Cardinia, Victoria

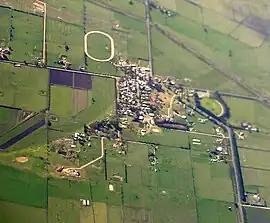
Aerial photo from the south-west

Cardinia is a town in Victoria, Australia, 52 km south-east of Melbourne's Central Business District, located within the Shire of Cardinia local government area. Cardinia recorded a population of 342 at the 2021 census.